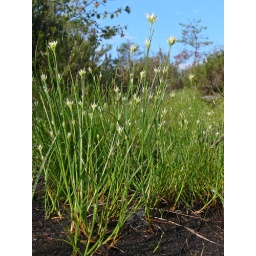
A declining plant of peat bogs with a largely western distribution in Britain. It usually grows out of bare peat.